Mississippi Highway 22

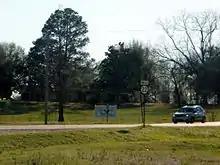
Mississippi 22 in Flora just west of the US 49 junction

MS 22 begins in rural western Hinds County in the town of Edwards at an intersection with MS 467 just north of downtown. It heads north to immediately have an interchange with I-20/US 80 (Exit 19) before leaving Edwards and winding its way northeast as a two-lane highway through a mix of farmland and wooded areas for the next several miles.